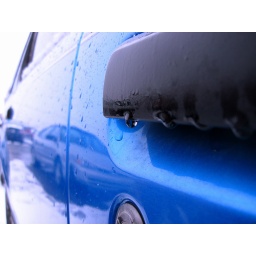
A droplet of water hanging off my car door handle, with the reflection of the car next to me in the side.